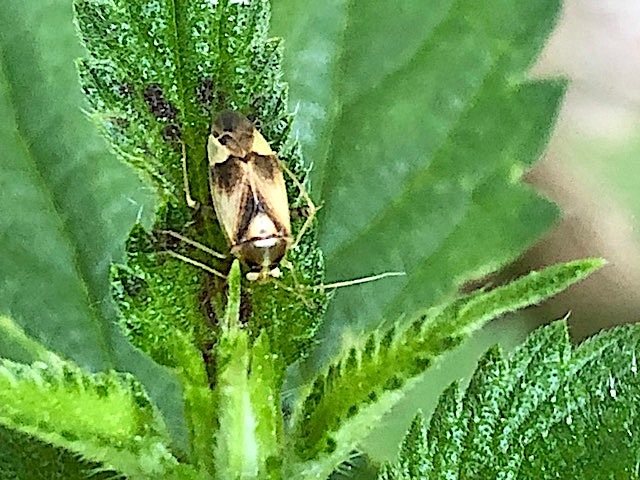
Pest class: lygus_bug